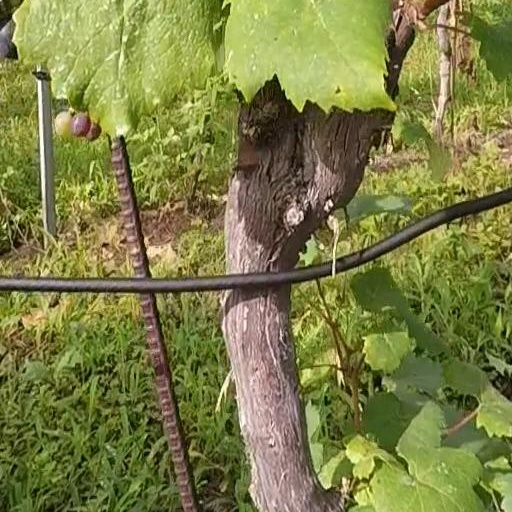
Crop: grape